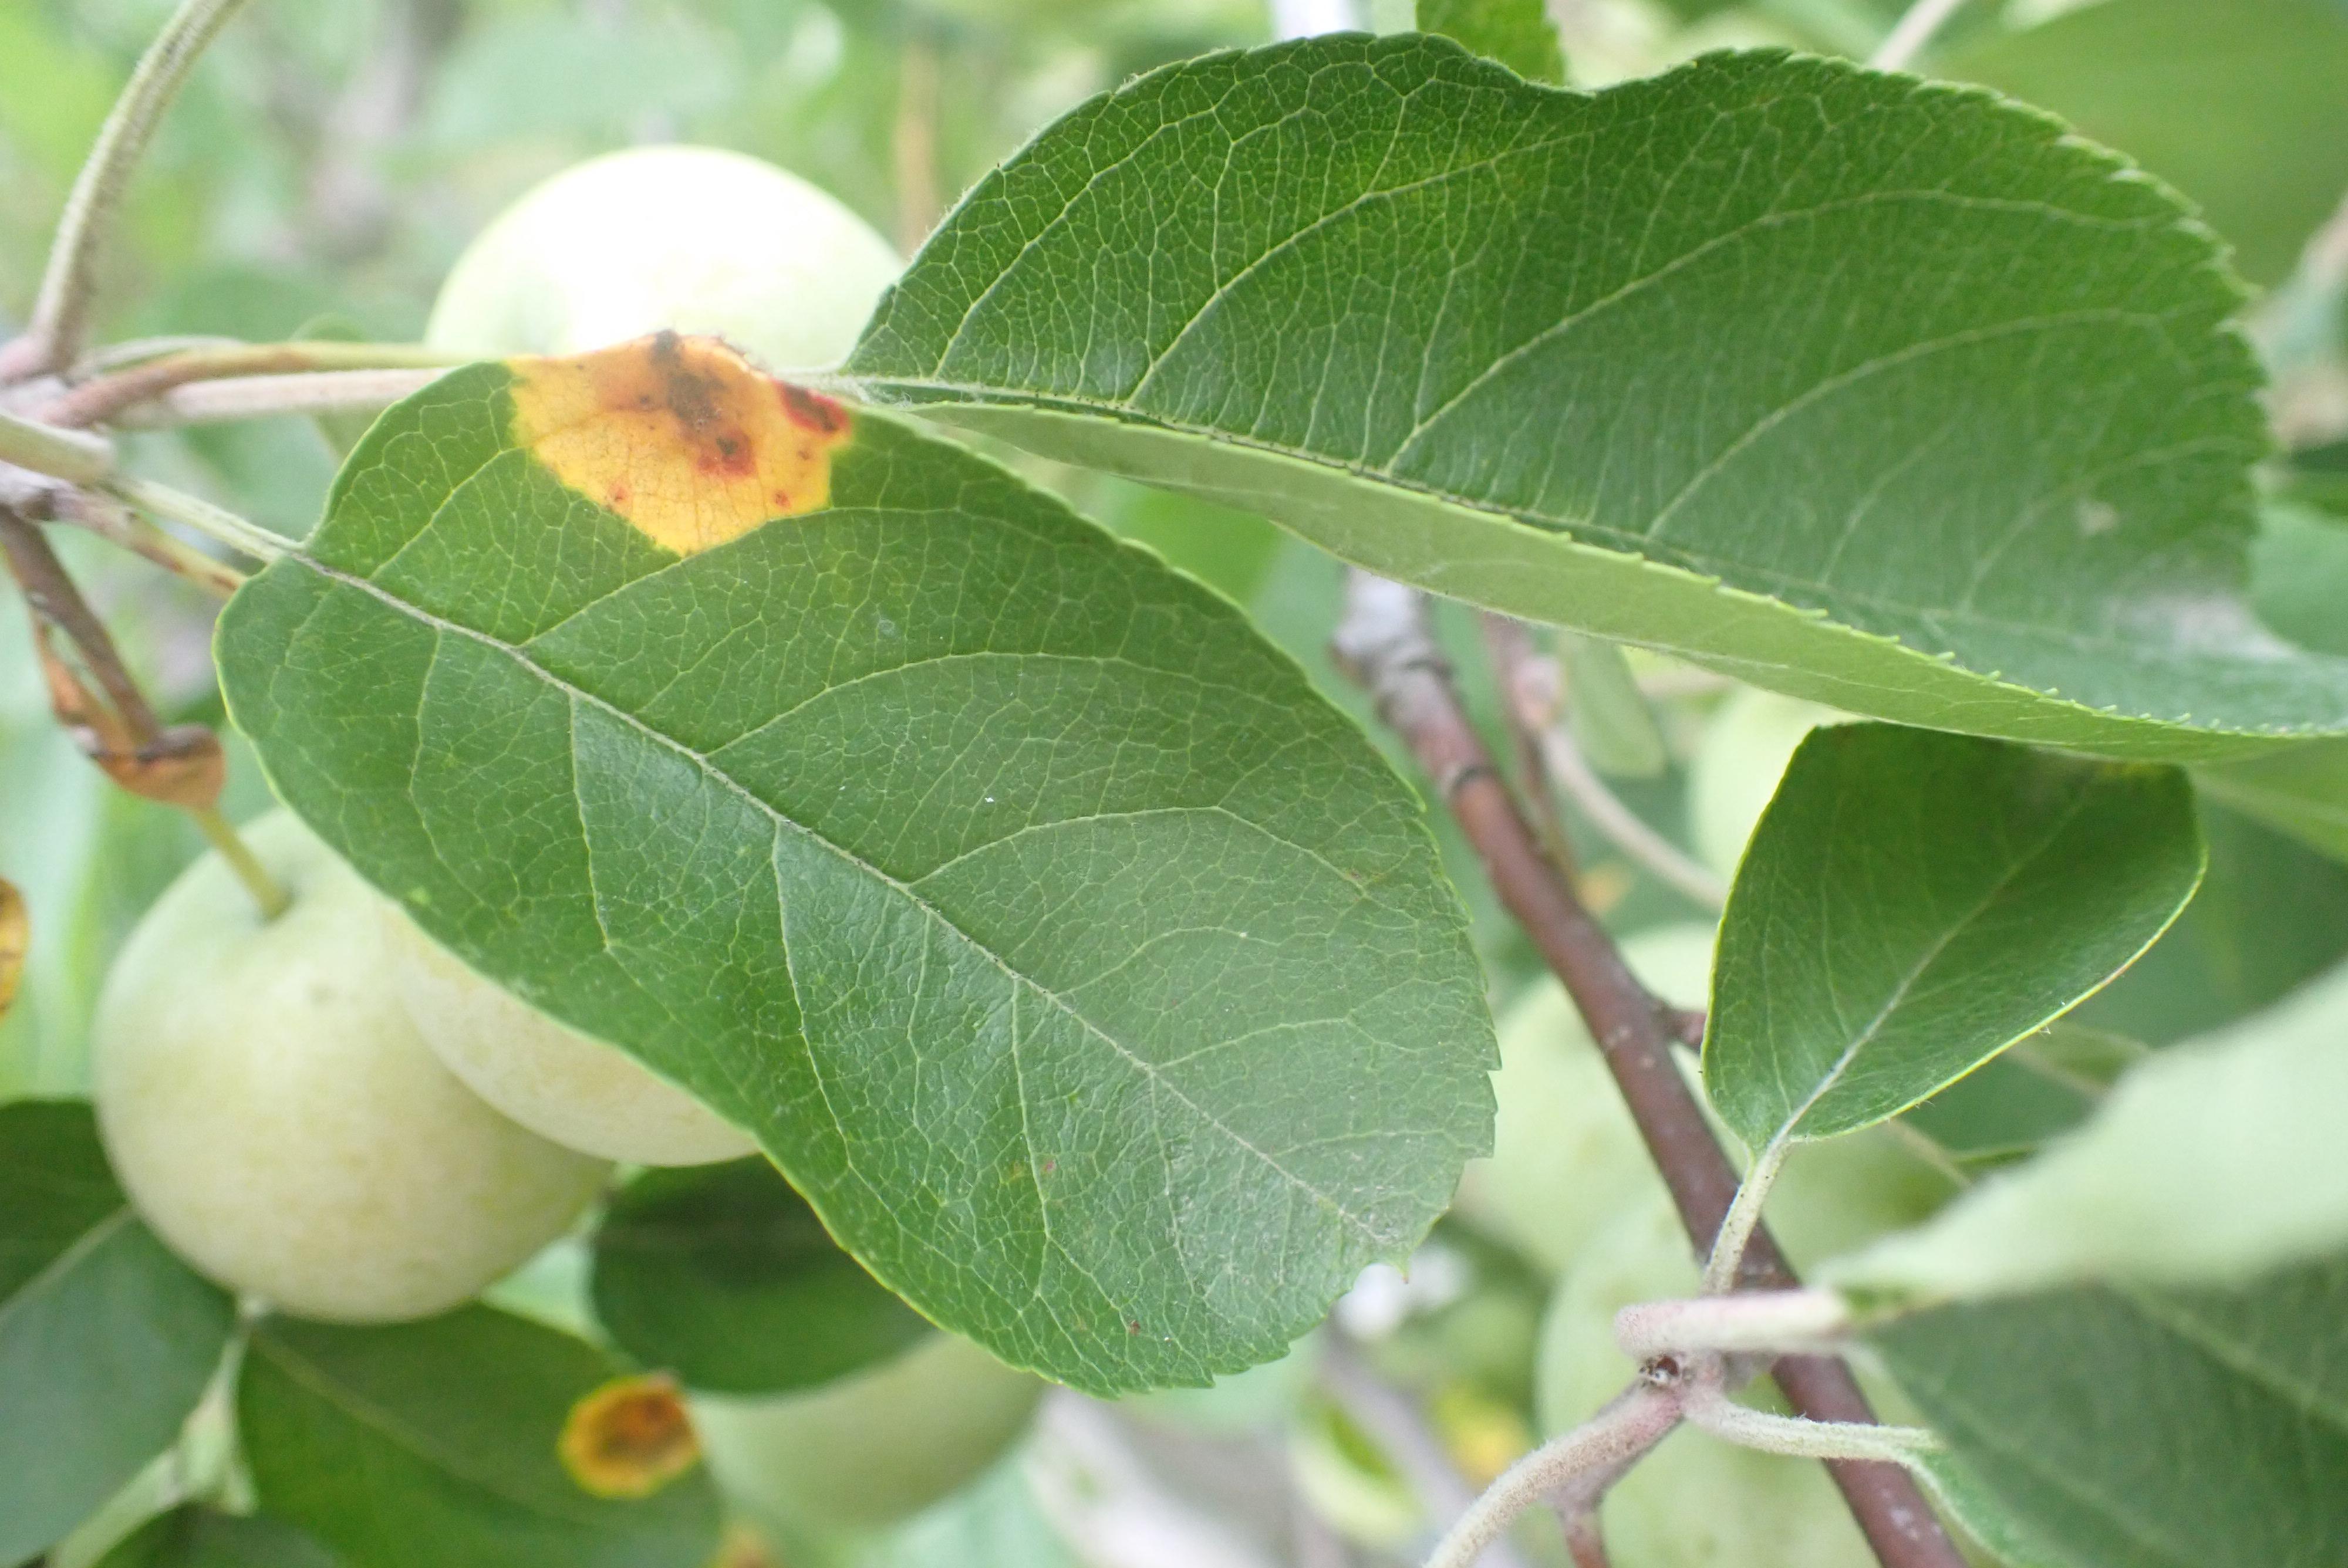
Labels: rust